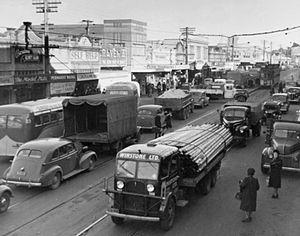
La Nouvelle-Zélande, en anglais New Zealand, en māori Aotearoa, est un pays d'Océanie, au sud-ouest de l'océan Pacifique, constitué de deux îles principales, et de nombreuses îles beaucoup plus petites, notamment l'île Stewart/Rakiura et les îles Chatham. Située à environ 2 000 km de l'Australie dont elle est séparée par la mer de Tasman, la Nouvelle-Zélande est très isolée géographiquement. Cet isolement a permis le développement d'une flore et d'une faune endémiques très riches et variées, allant des kauri géants aux insectes weta en passant par les kaponga et le kiwi, ces deux derniers étant des symboles du pays.